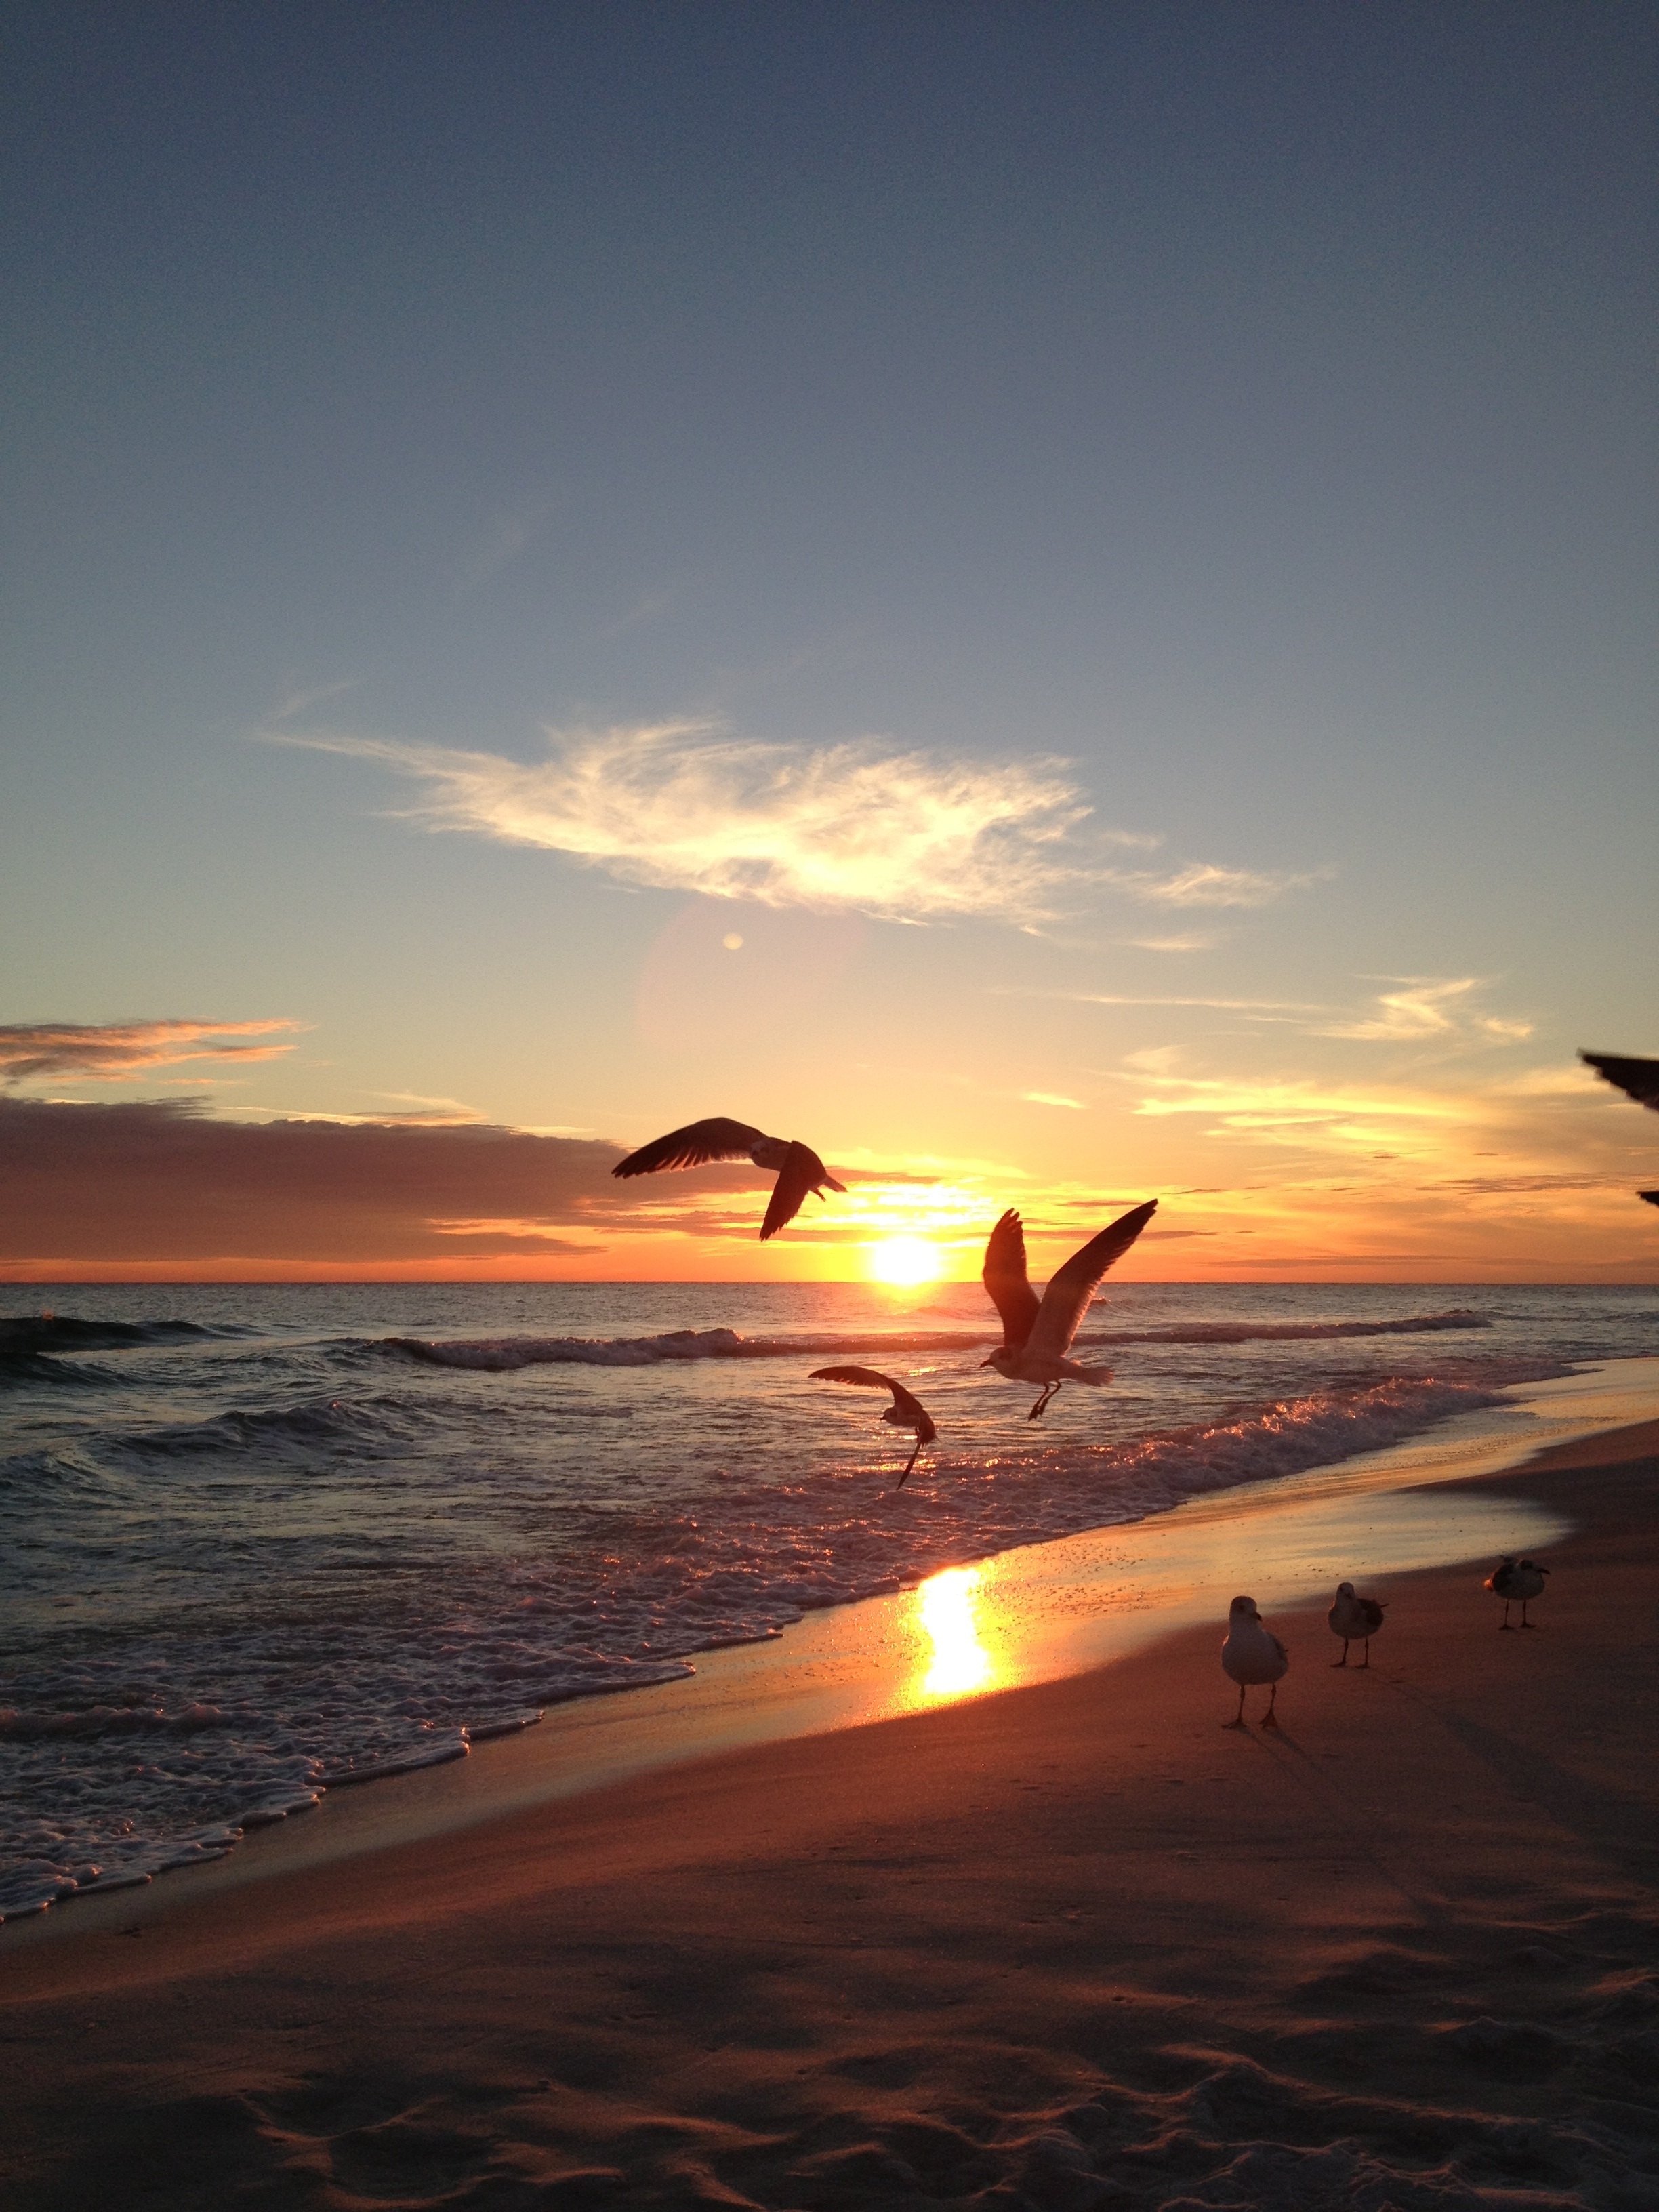
beach, sea, coast, water, nature, sand, ocean, horizon, silhouette, bird, cloud, sky, sun, sunrise, sunset, sunlight, morning, shore, wave, dawn, dusk, evening, orange, seagulls, cape, afterglow